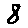
Label: 8